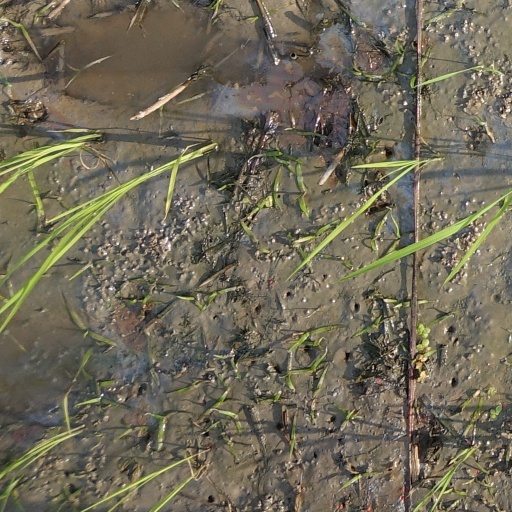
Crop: rice